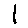
Label: 1